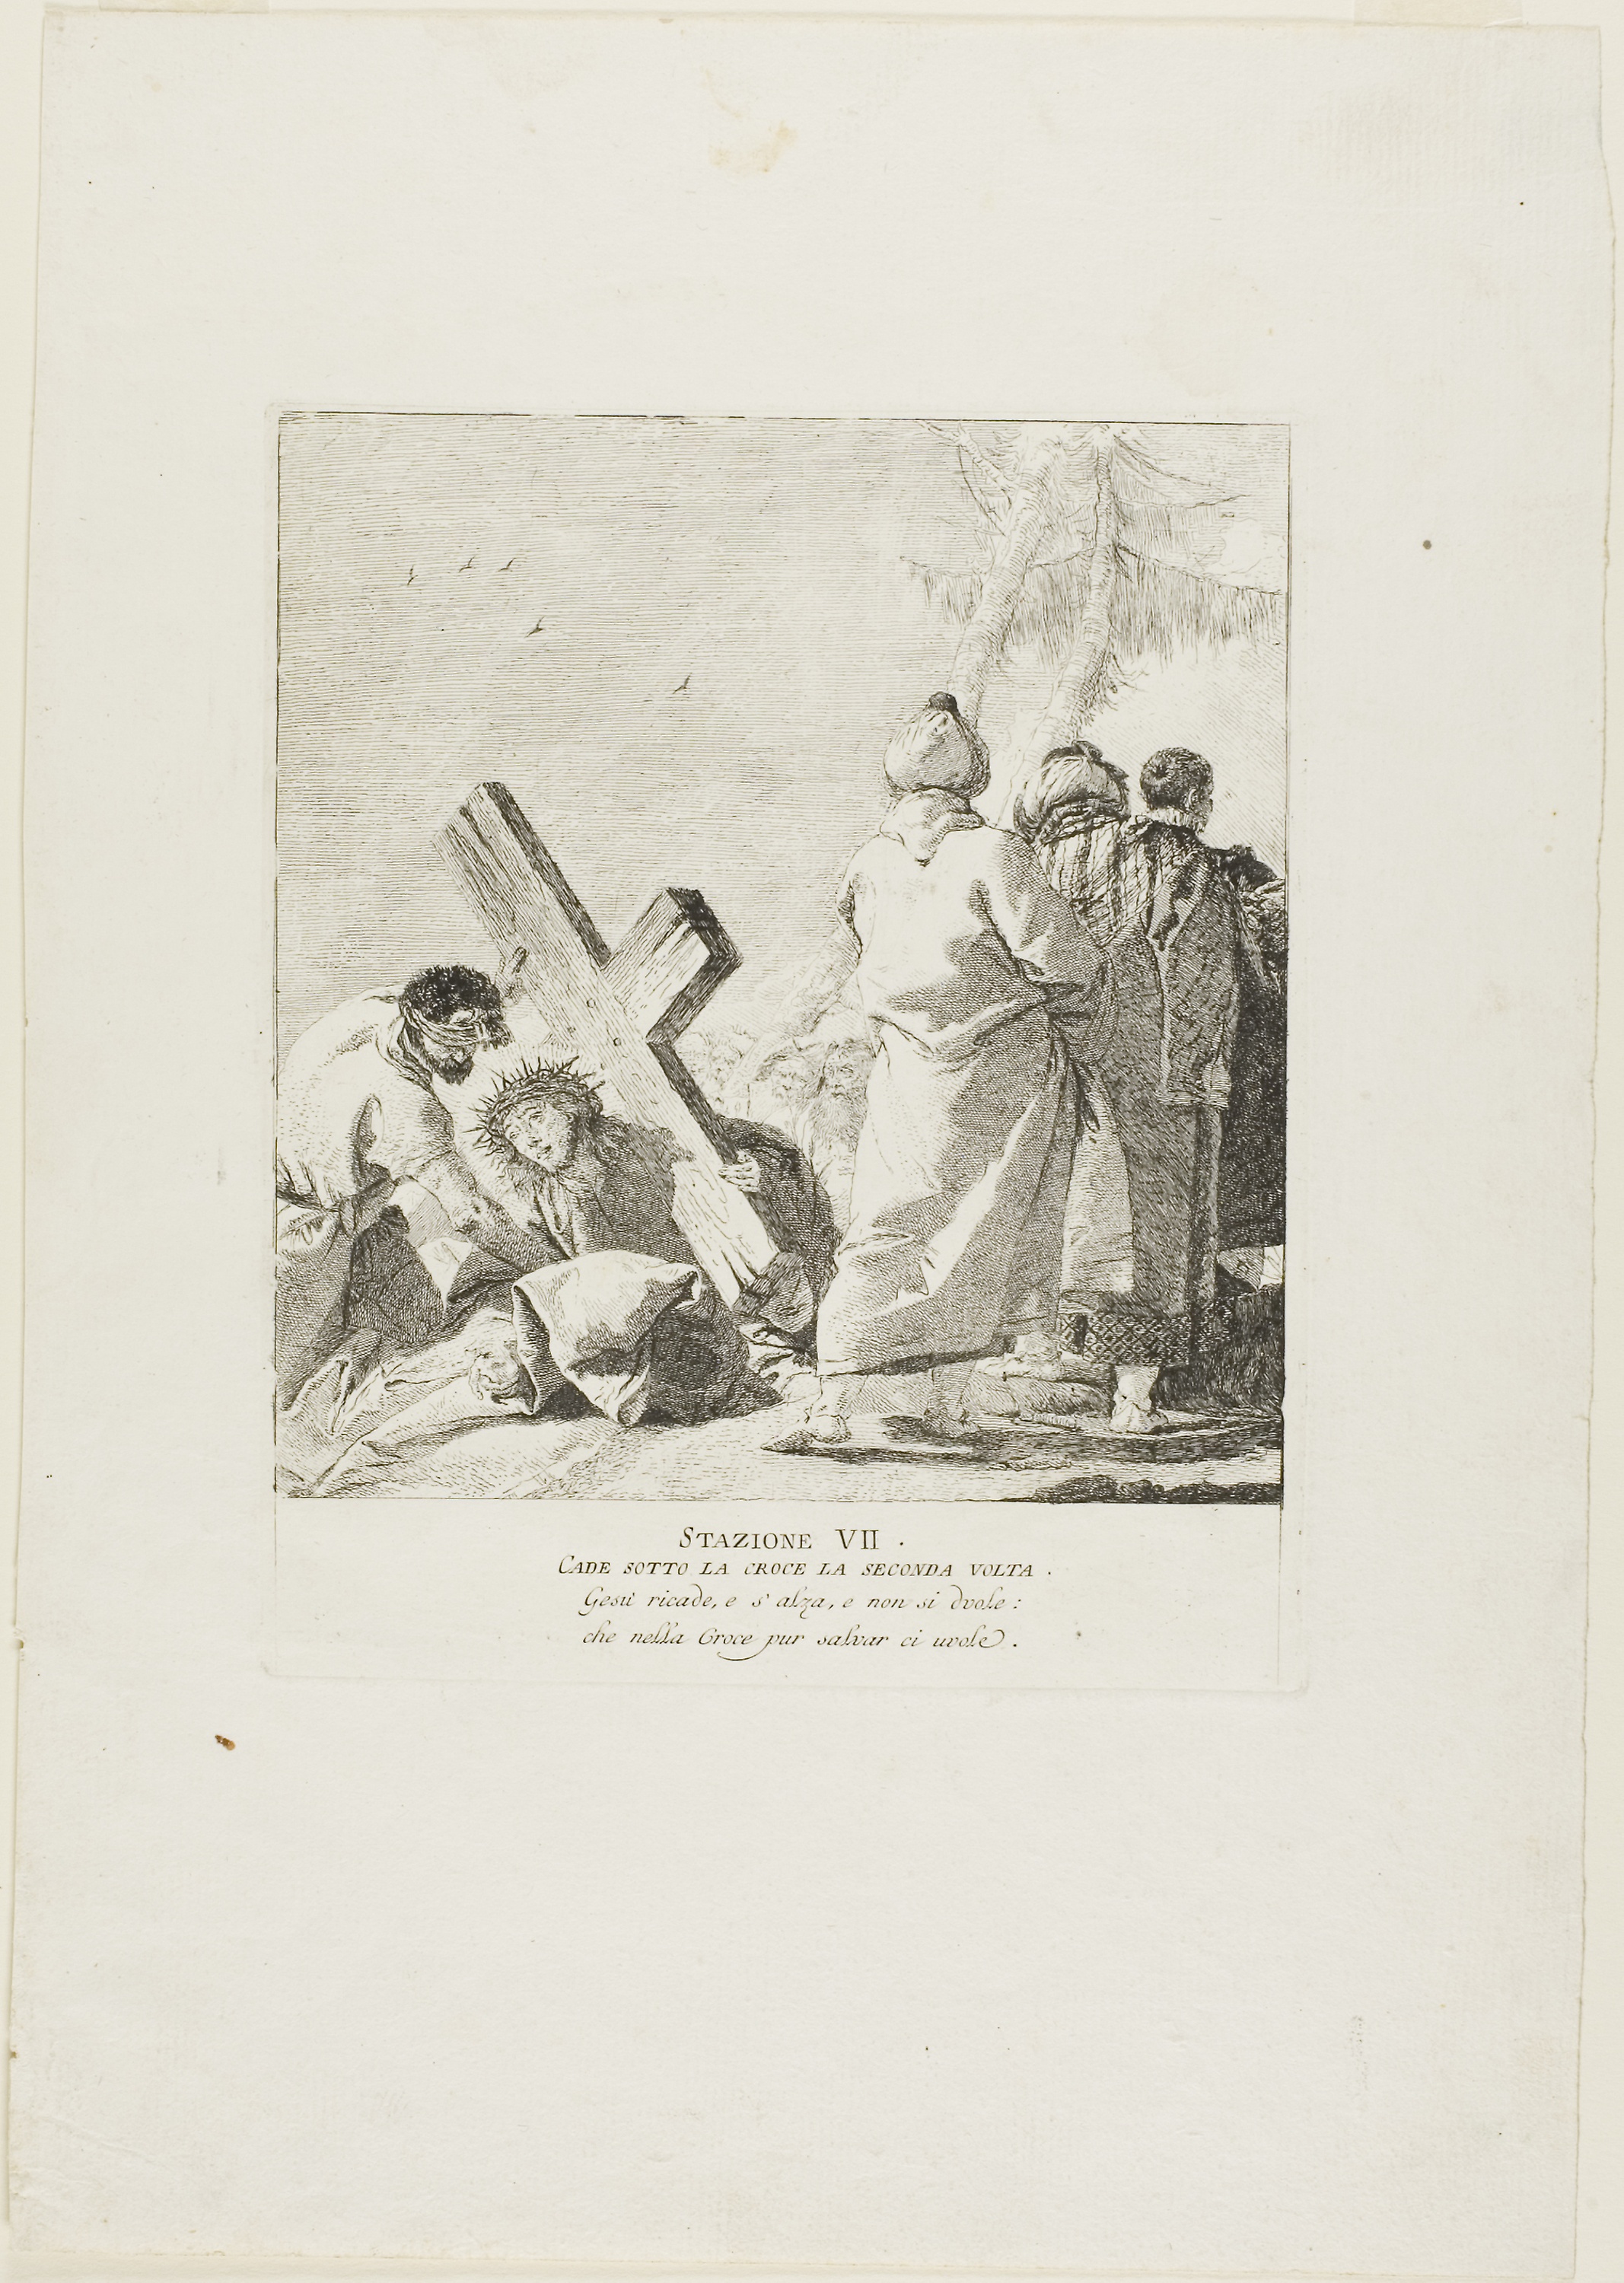
text, picture frame, history, artwork, vintage clothing, font, illustration, paper